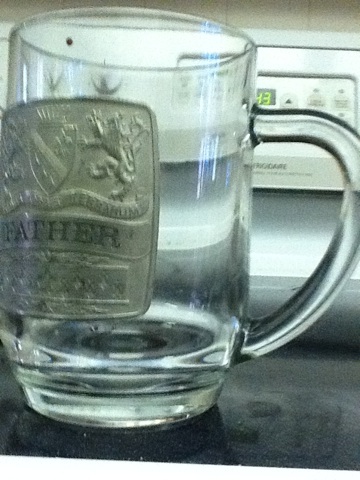Question: What does the label on this cup say?
Answer: father